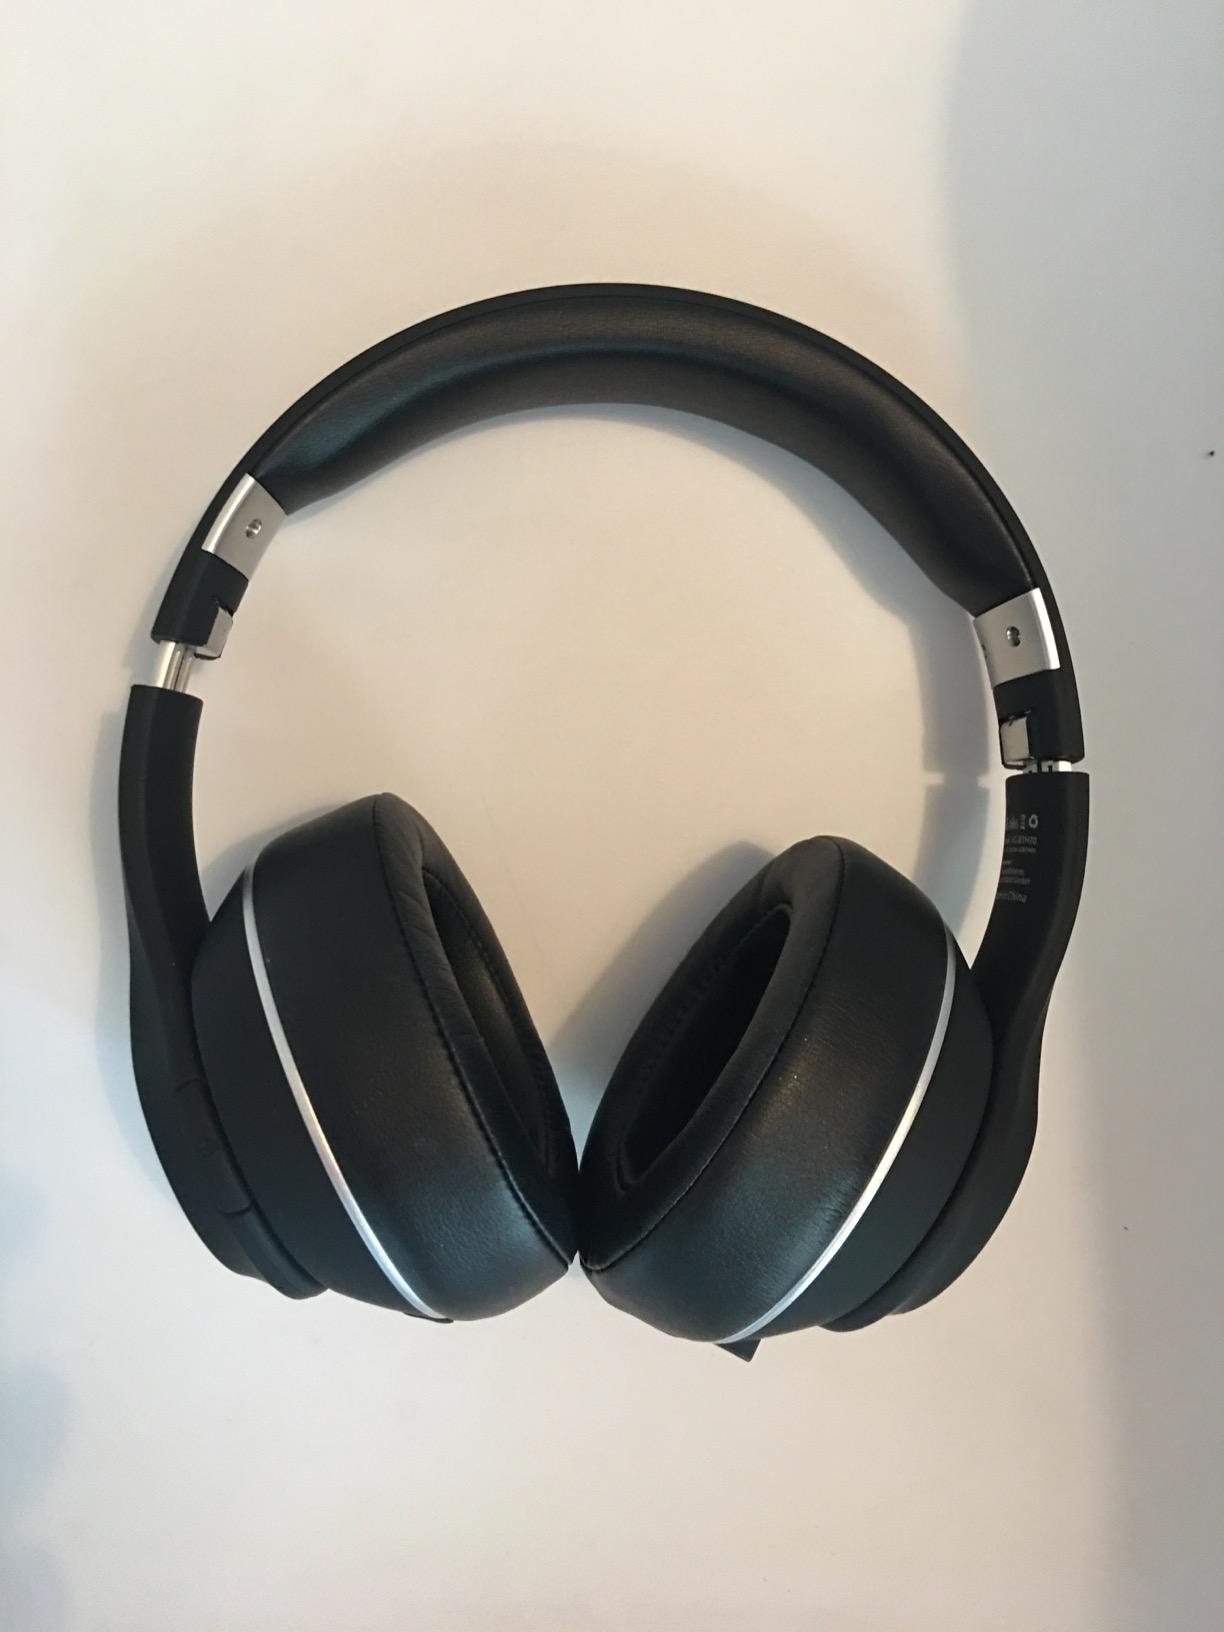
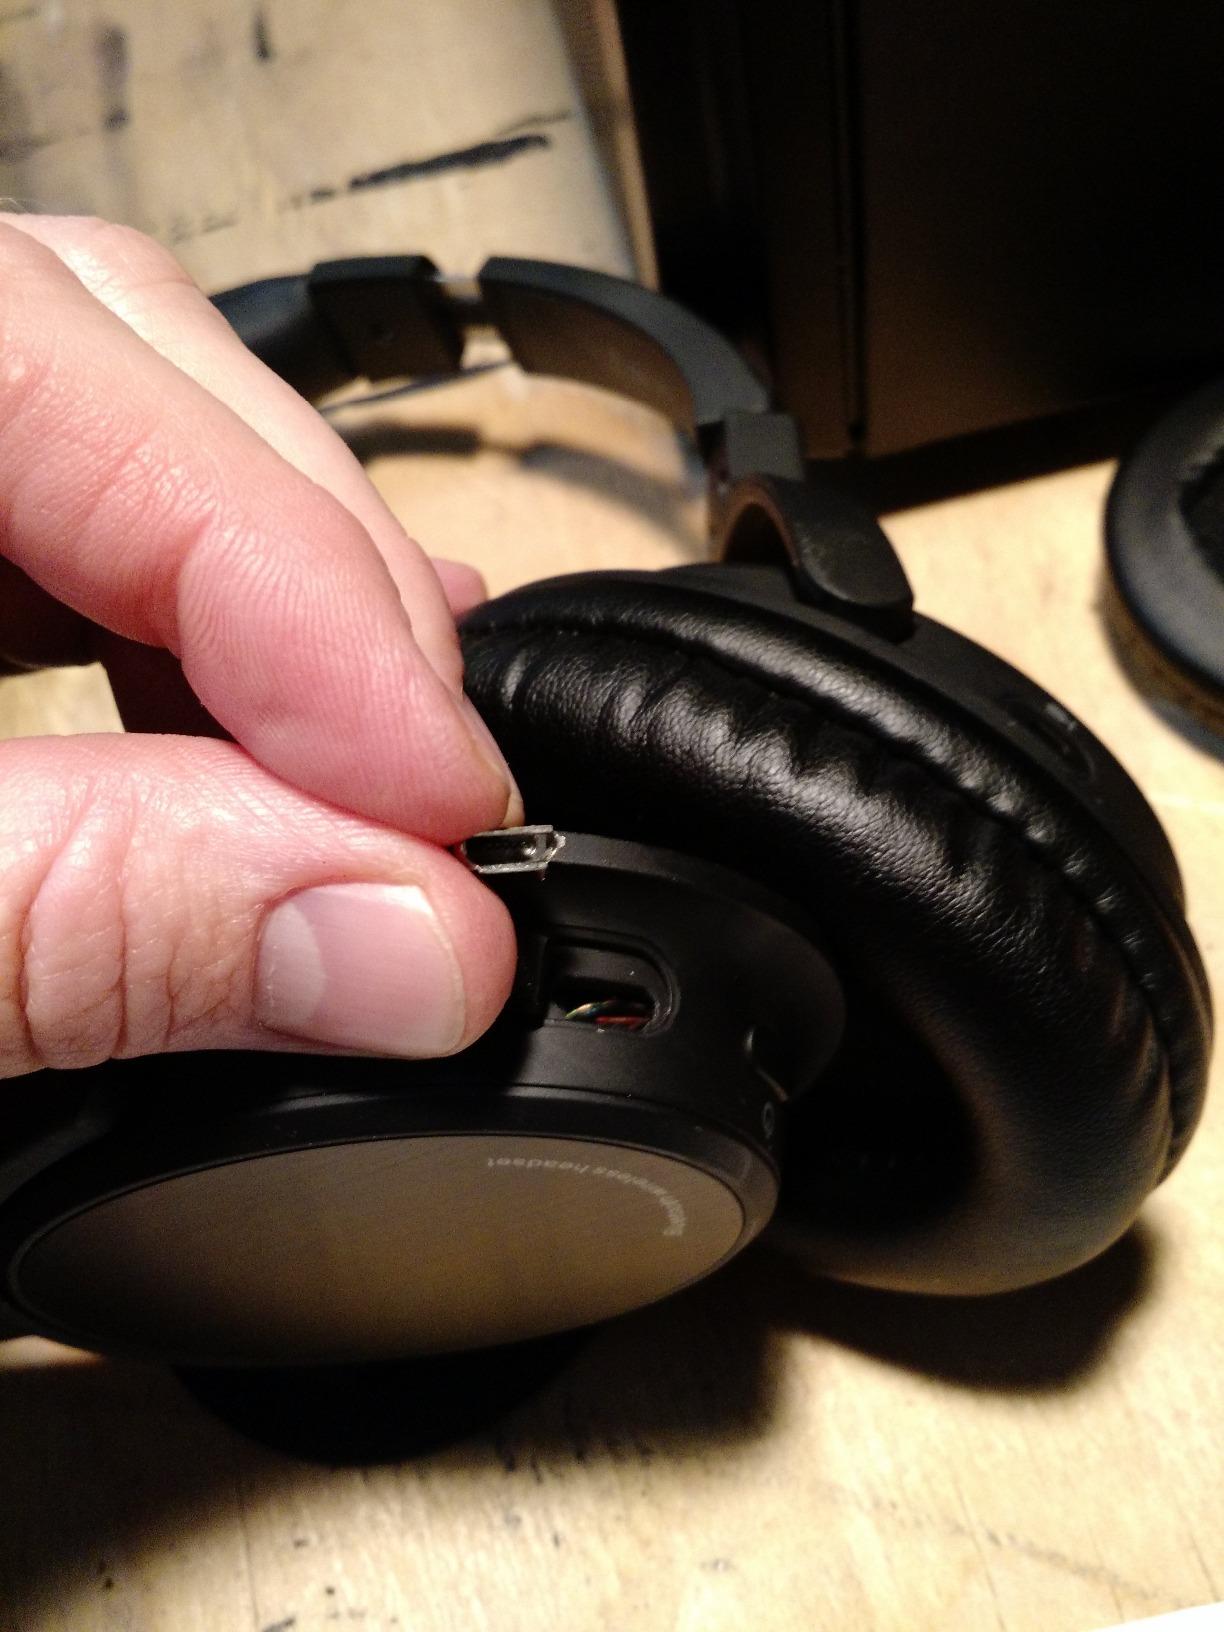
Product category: headphones
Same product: no